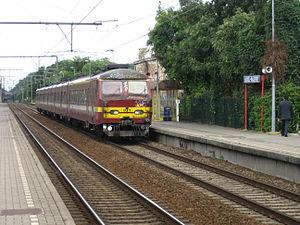
La ligne 124 de Bruxelles-Midi à Charleroi-Sud, est l'une des principales radiales du réseau ferré belge. Elle a connu son heure de gloire au XXᵉ siècle lorsque le bassin industriel de Charleroi écoulait une partie de sa production à l'exportation via le port d'Anvers.